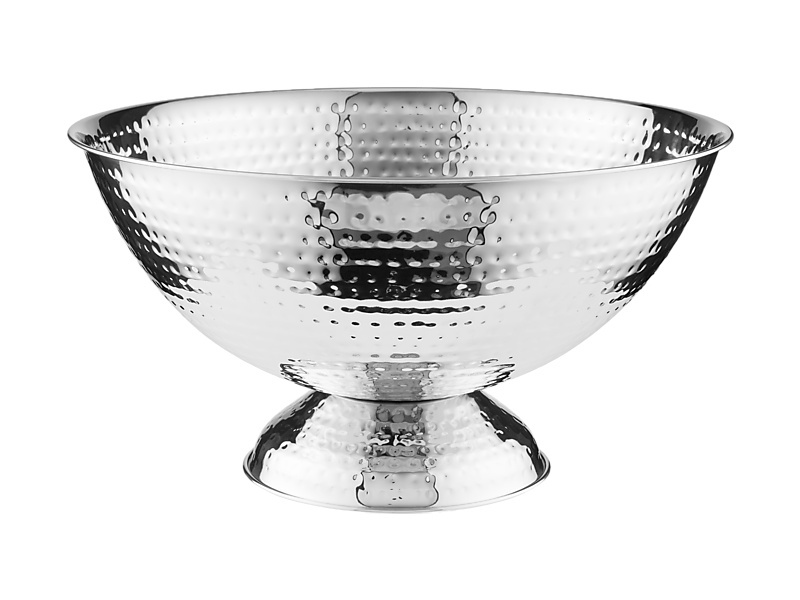
Maxwell and Williams Cocktail & Co Lex. Hammered Champange Bowl
Bring some style to the bar with this Lexington champagne bowl. Designed exclusively for Cocktail & Co by Maxwell & Williams, this elegant bar accessory adds sparkle and a sense of occasion to your home bar while keeping your bubbles chilled to perfection. With a classic hammered surface and a polished silver finish, it brings a touch of glamour to cocktail parties and summer celebrations. Classic hammered surface with a high-polish silver finish for a touch of glamour Designed exclusively for Cocktail & Co by Maxwell & Williams Champagne bowl Stainless steel Hand wash recommended
Brand: Country Living Homewares
Category: Home & Garden > Kitchen & Dining > Tableware > Serveware > Punch Bowls